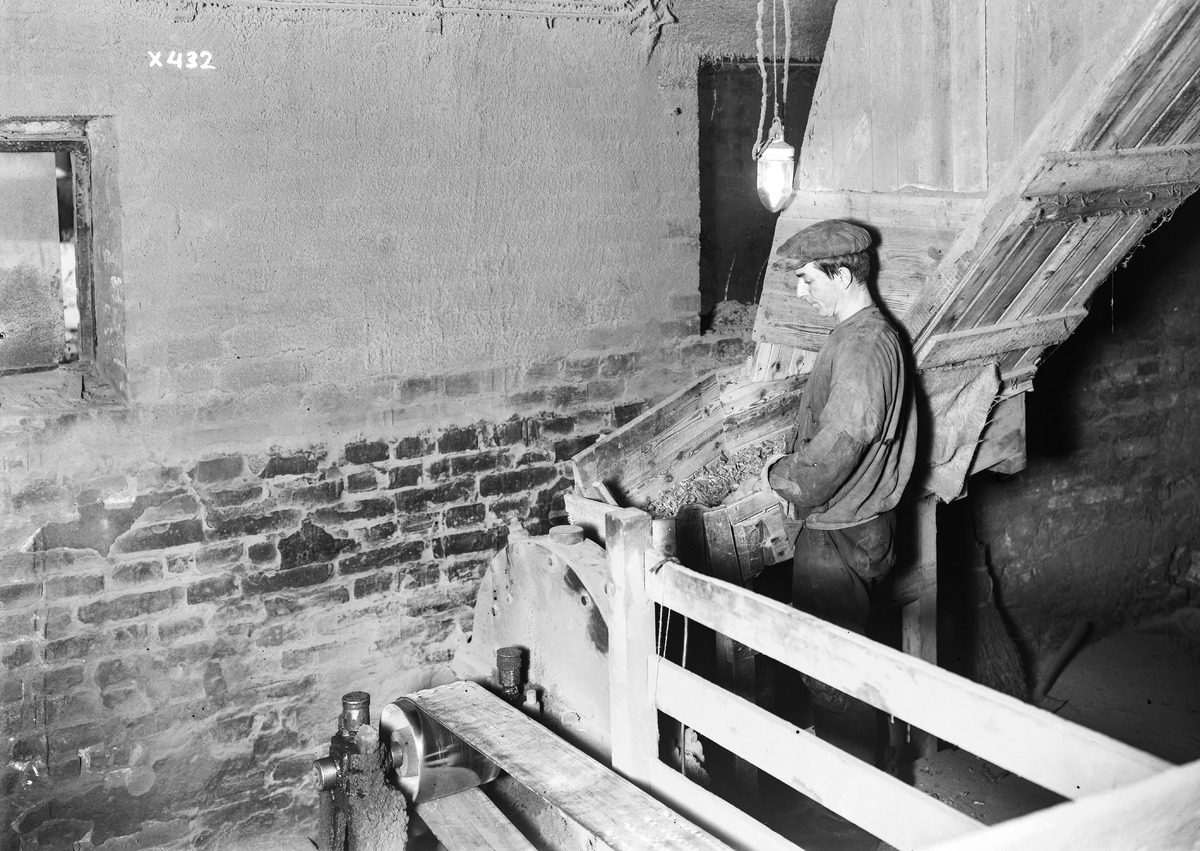
Veljekset Åström Oy:n työntekijä työssään
An employee of Veljekset Åström Oy working
sisällön kuvaus: Veljekset Åström Oy:n työntekijä työssään 24.2.1935. content description: An employee of Veljekset Åström Oy working on February 24, 1935.
Vuosi: 1935
Paikka: Suomi, Oulu, Suomi, Pohjois-Pohjanmaa, Oulu
Aiheet: Veljekset Åström Oy; kokokuva; sisäkuva; nahkateollisuus; tehtaat; teollisuusrakennukset; tuotantolaitokset; leather industry; industrial buildings; factories; production plants